Bréhéville

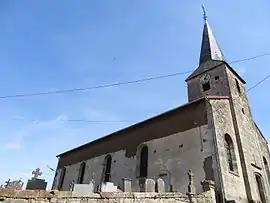
The church in Bréhéville

Bréhéville is a commune in the Meuse department in Grand Est in northeastern France.